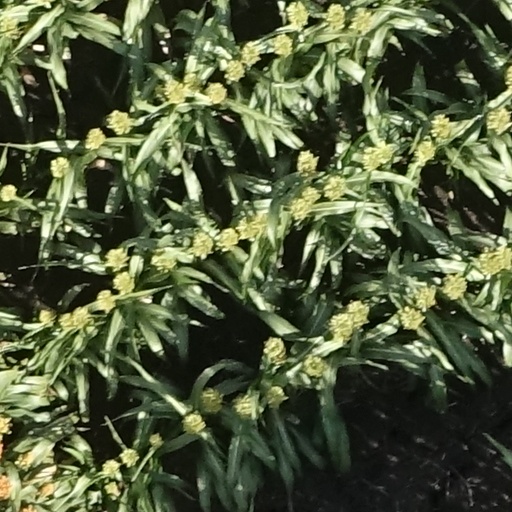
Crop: sorghum